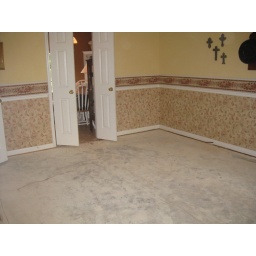
bare floor in dining room